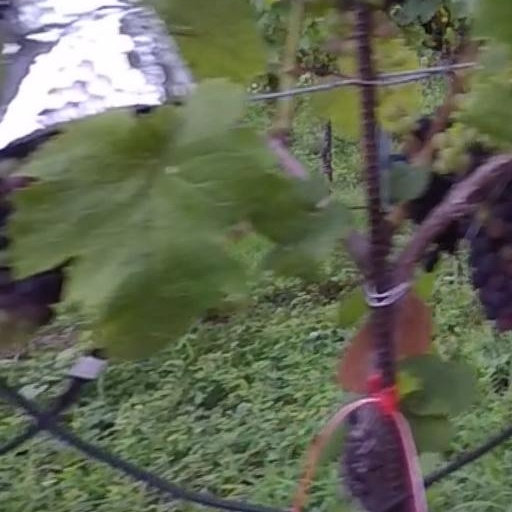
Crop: grape